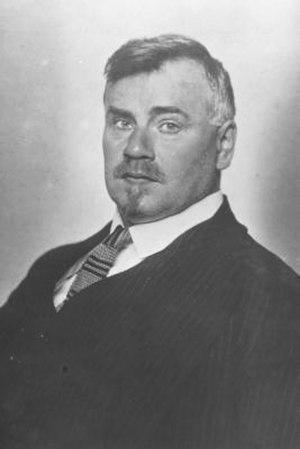
Leopold Bauer est un architecte autrichien.